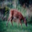
Label: deer